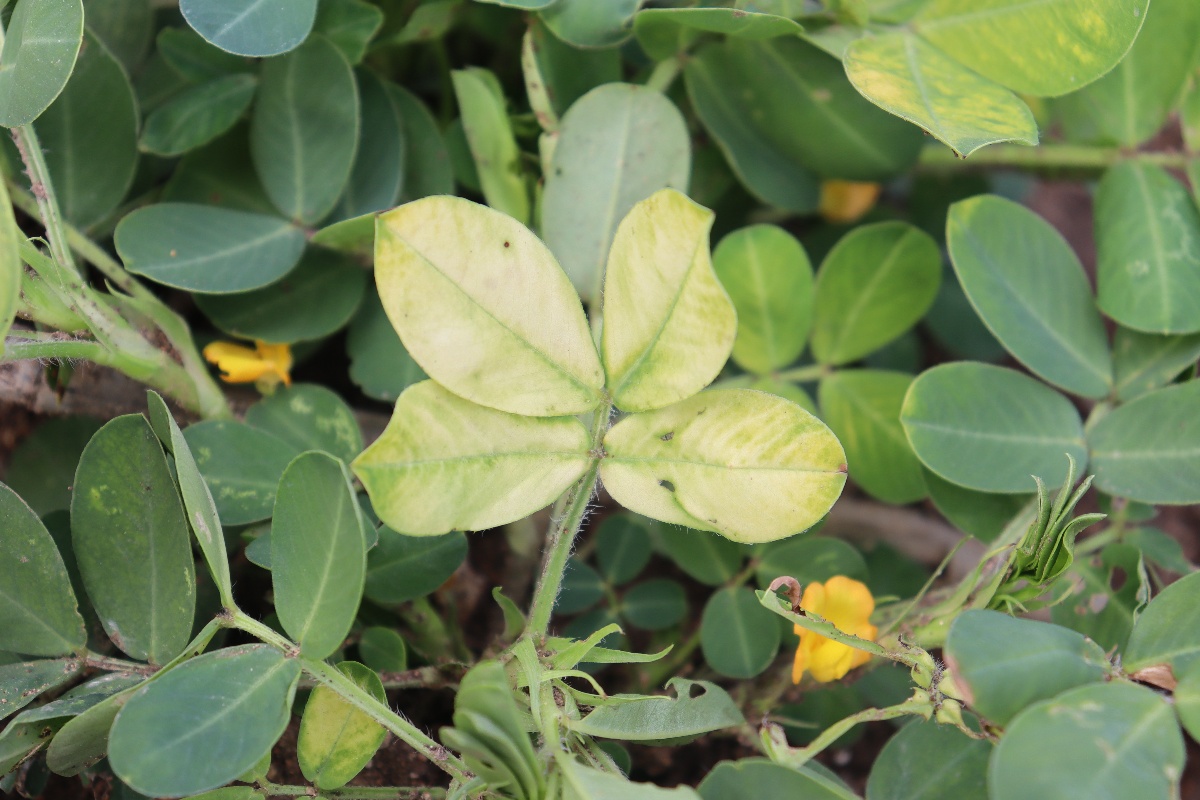
Label: nutrition deficiency